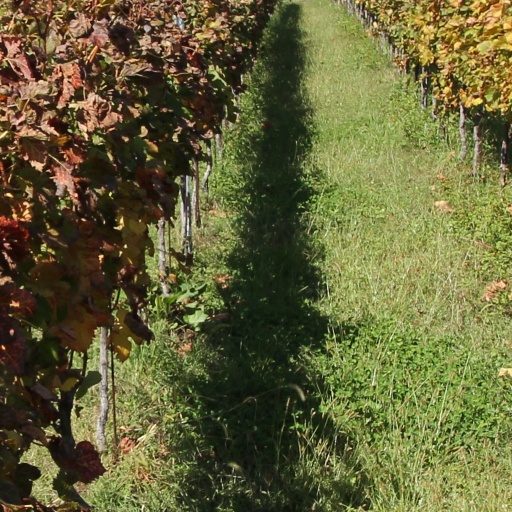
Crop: grape